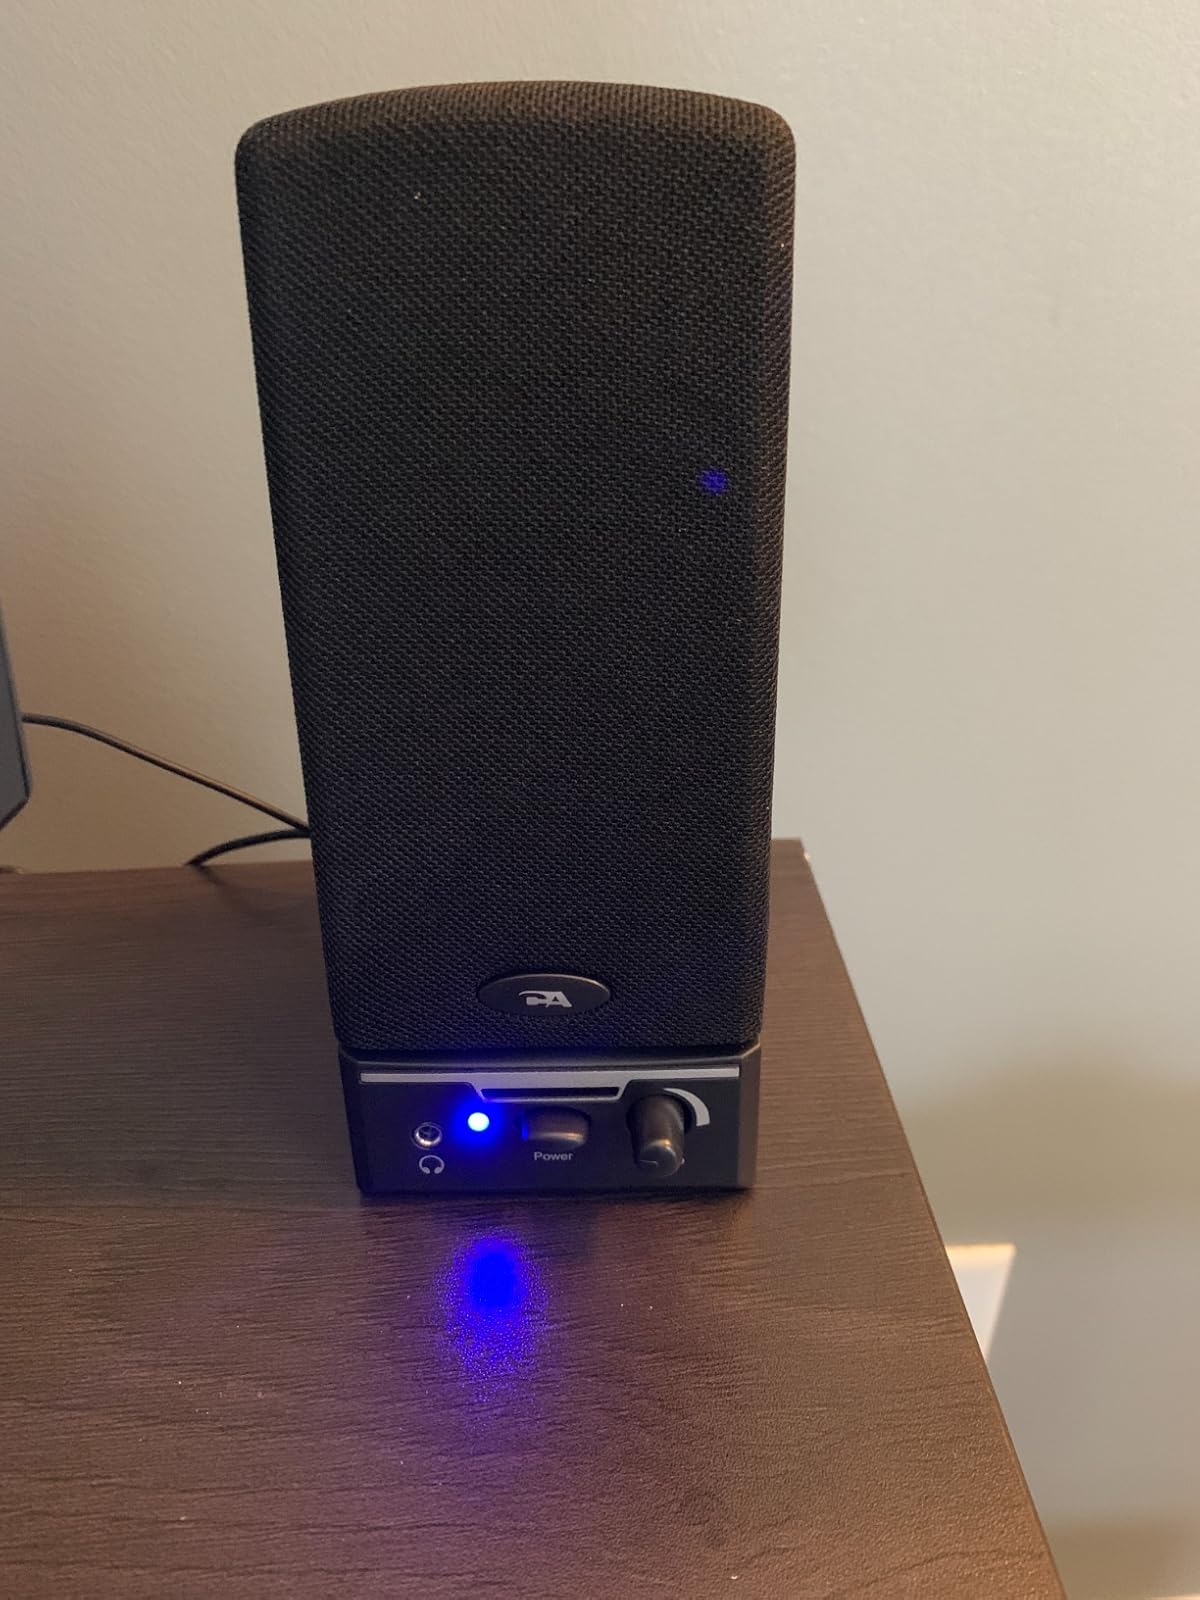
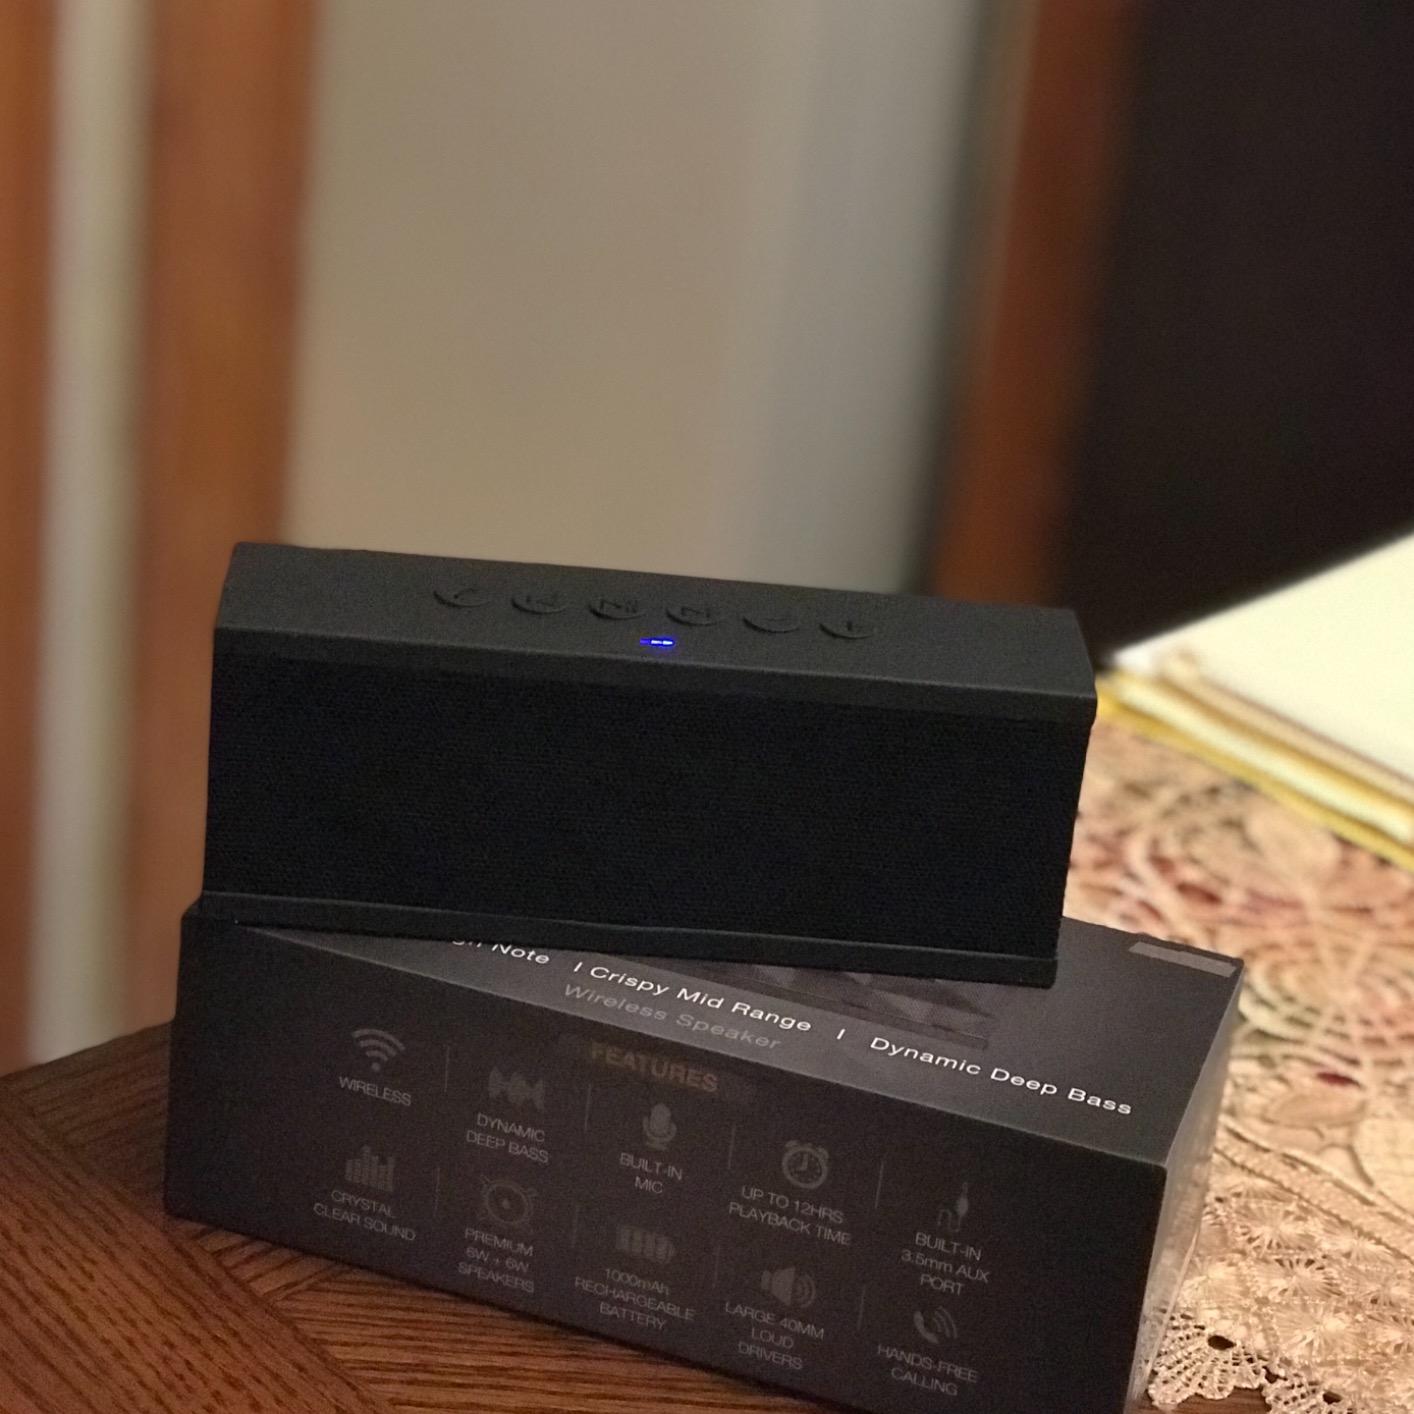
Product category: speaker
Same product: no